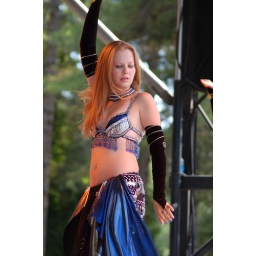
girl in blue